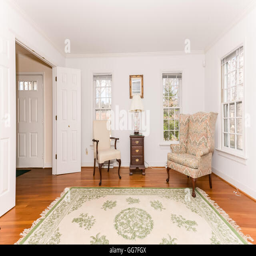
modern home interior of a typical home